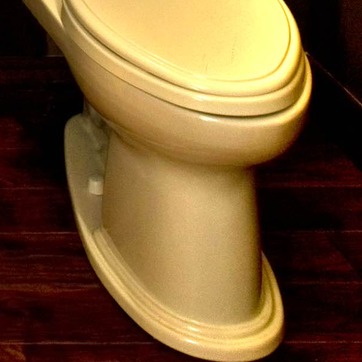
Material: ceramic